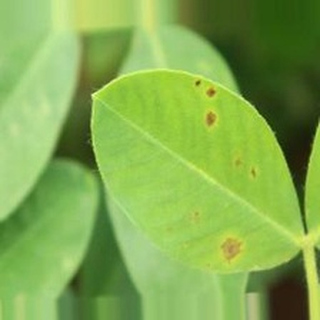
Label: groundnut_early_leaf_spot